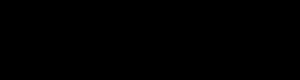
Le narval ou licorne des mers est une espèce de cétacés de la famille des Monodontidae vivant dans l'océan Arctique. Le mâle possède une unique défense torsadée, issue de l'incisive supérieure gauche, qui peut mesurer jusqu'à 3 mètres de long. L'animal lui-même a une longueur de 4 à 5 mètres.